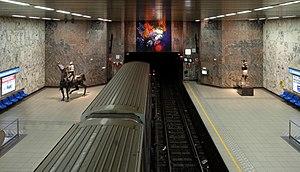
Herrmann-Debroux est une station du métro de Bruxelles et le terminus de la ligne 5.